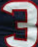
Number: 3